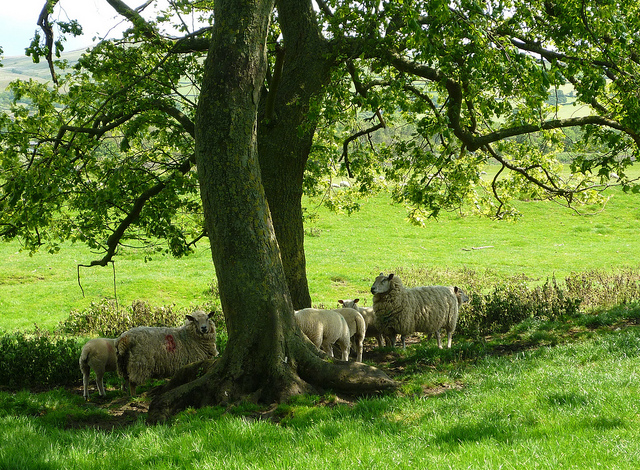
user: Given an image and a question. Answer the question in a short answer. Question: What do you call a bunch of sheep? Short Answer:
assistant: flock